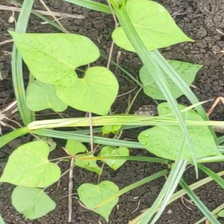
Weed species: Obscure_morning _glory(Ipomoea obscura)